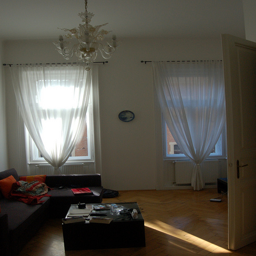
A living room filled with furniture and windows covered in curtain.
A living room with a couch, coffee table and two large windows with white curtains.
a living room with white curtains and a black couch and table
This is a living room with white curtains.
A living room with a couch, coffee table and two windows.